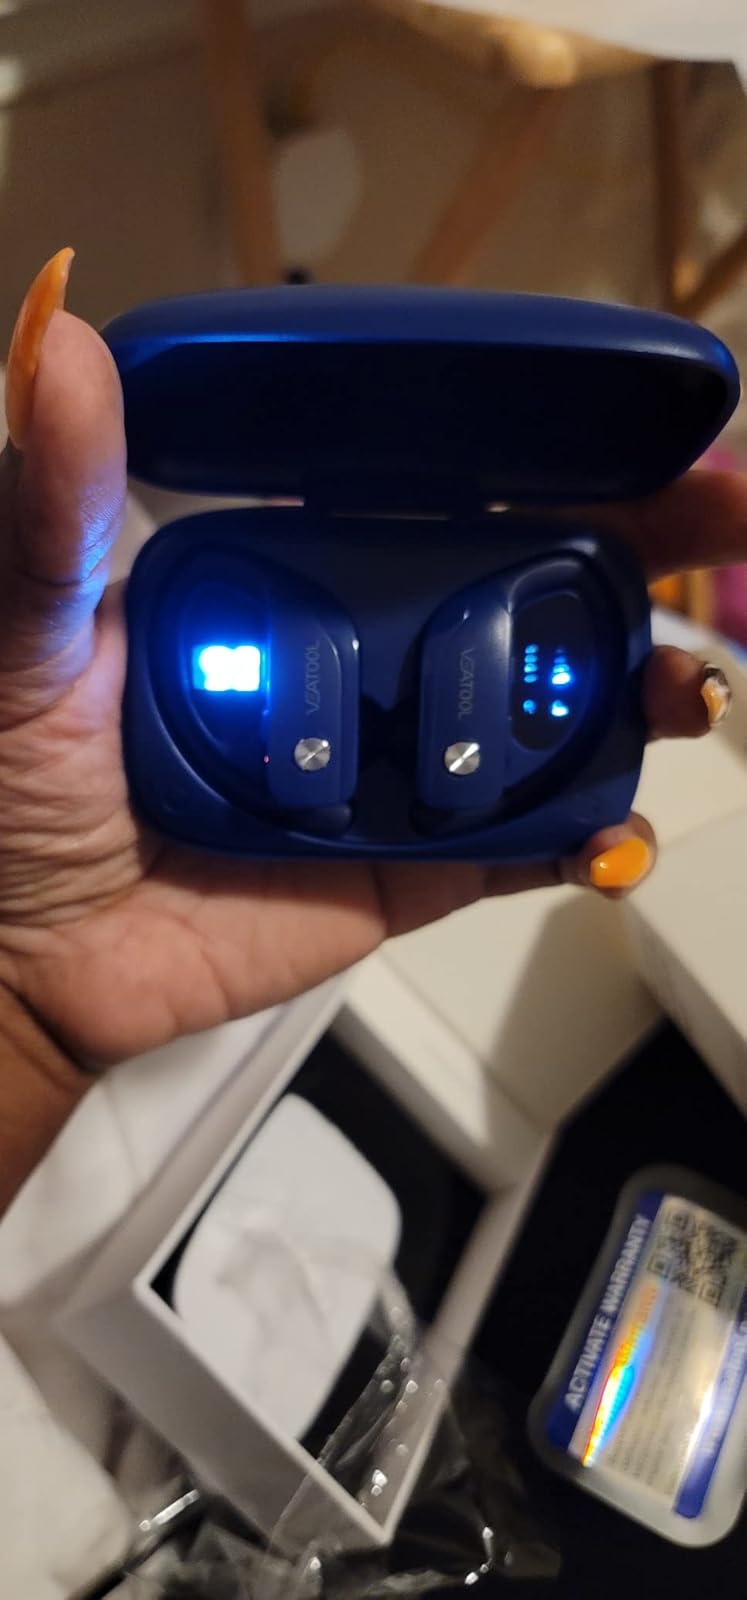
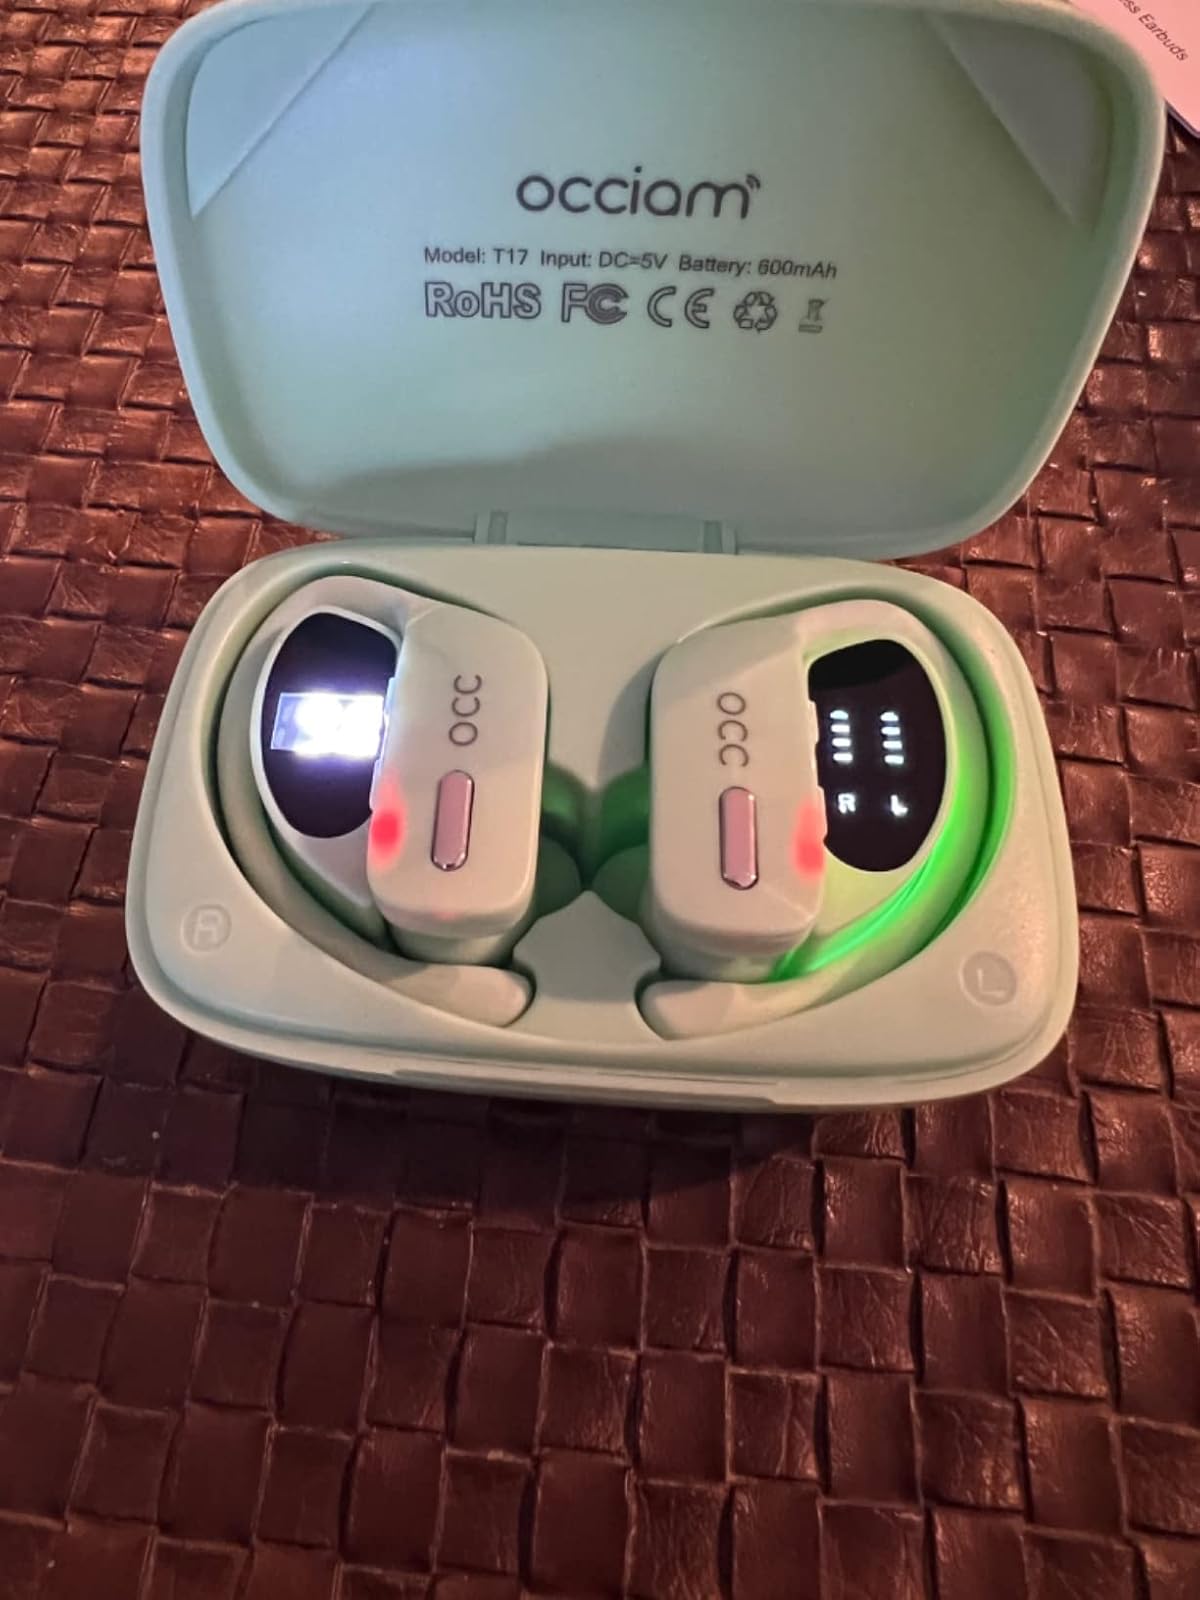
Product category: earbuds
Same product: no